Matthew Mbu

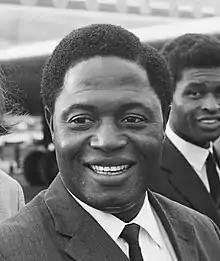
Matthew Mbu in 1963

Matthew Tawo Mbu (20 November 1929 – 6 February 2012) was a Nigerian lawyer, politician, diplomat, and a permanent fixture in Nigerian political affairs for more than fifty years.